Songs of Earth

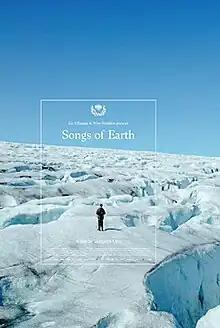
TIFF poster

Songs of Earth is a 2023 Norwegian documentary film written and directed by Margreth Olin. In the film, Olin follows her 85-year-old father through a year in the natural surroundings of Oldedalen in Vestland, where he grew up. The film had its world premiere during the documentary film festival CPH:DOX in Denmark on 18 March 2023, and a Norwegian cinema premiere on 1 September of the same year.